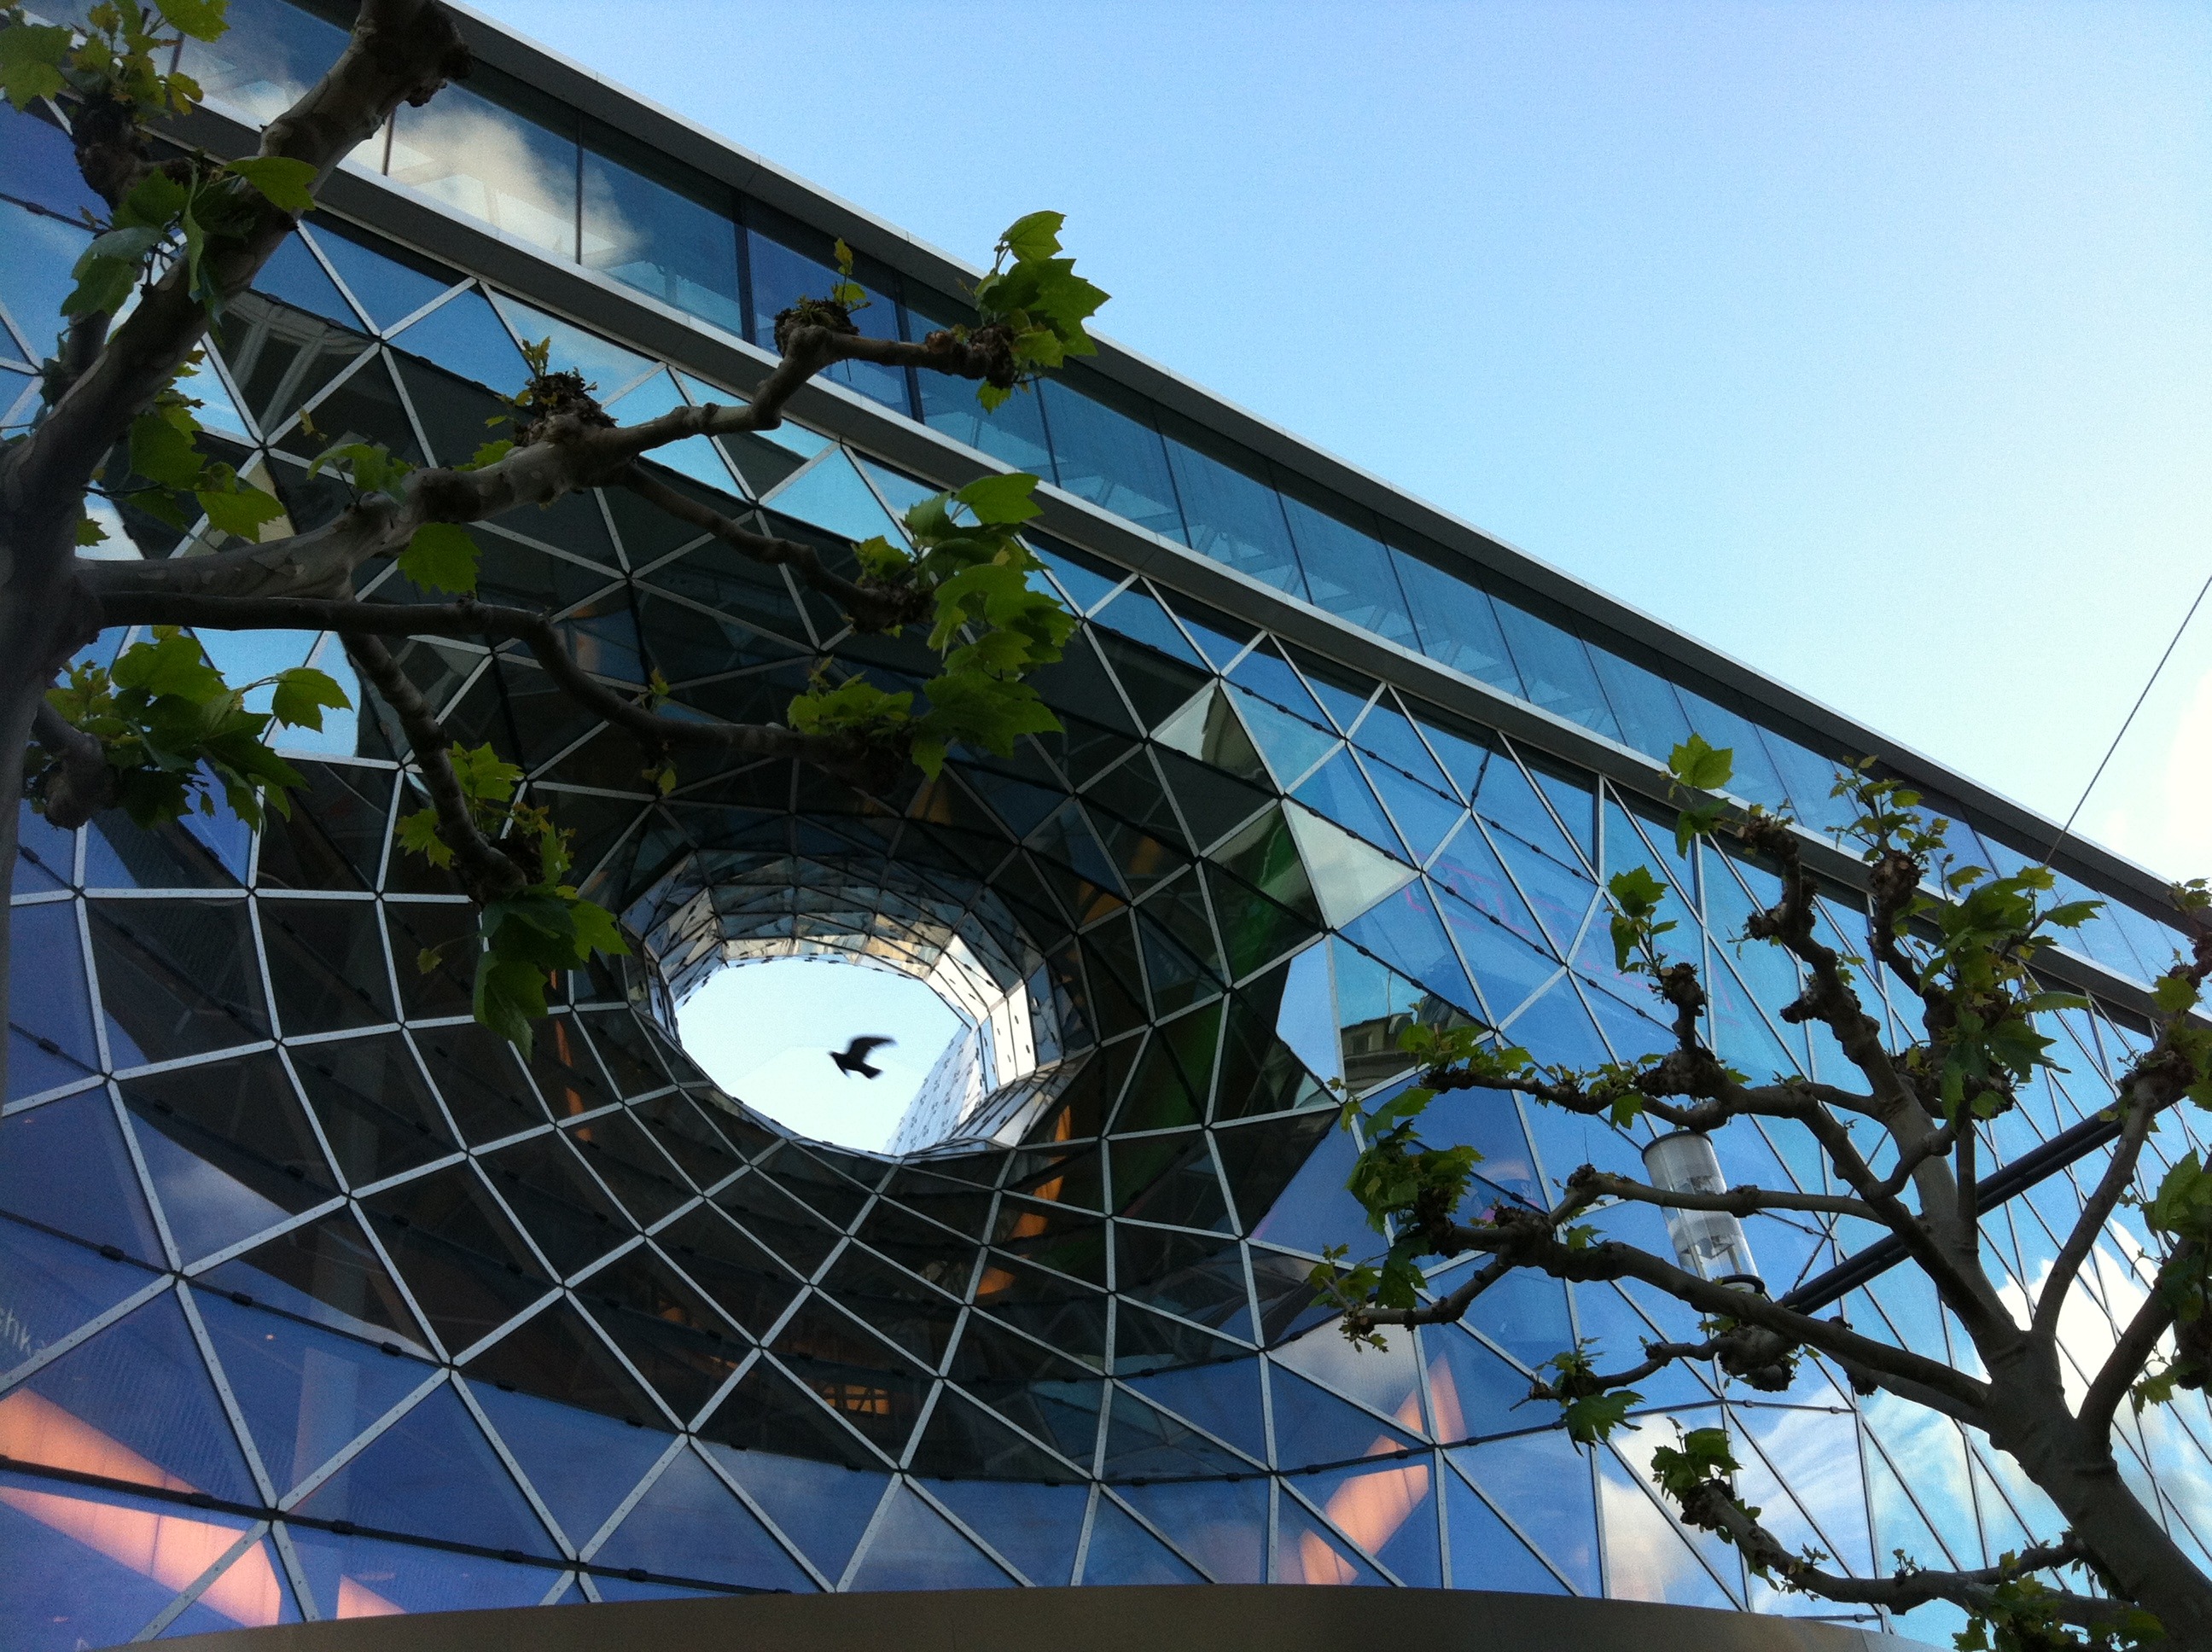
architecture, structure, skyline, building, city, skyscraper, facade, blue, modern, stadium, modern building, frankfurt, zeil, sport venue